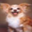
Label: dog